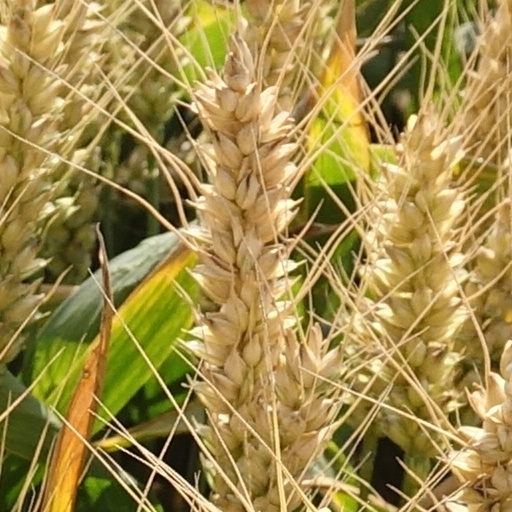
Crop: wheat